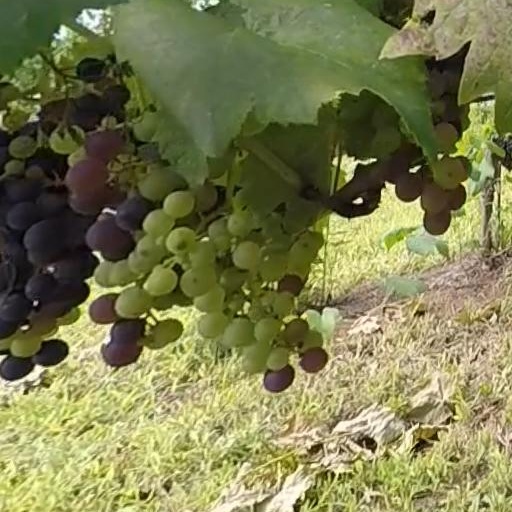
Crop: grape